Massacre of Lwów professors

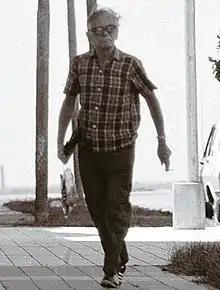
Walter Kutschmann in Argentina, 4 January 1975

The decision was made at the highest level of Nazi Germany's leadership. The direct decision maker of the massacre was the commander of the Sicherheitspolizei ("Befehlshaber der Sicherheitspolizei und des SD"- BdS) in Krakau District of the General Government, Karl Eberhard Schöngarth. The following Gestapo officers also participated: Walter Kutschmann, Felix Landau, Heinz Heim (Chief of Staff Schöngarth), Hans Krueger and Kurt Stawizki. None of them were ever punished for their roles in the Lwów massacre, although Schöngarth, Landau, and Krueger were punished for other crimes, with Schöngarth being executed in 1946. Kutschmann lived under a false identity in Argentina until January 1975, when he was found and exposed by journalist Alfredo Serra in the resort town of Miramar. He was arrested ten years later in Florida, Buenos Aires, by Interpol agents but died of a heart attack in jail before he could be extradited to then West Germany, on 30 August 1986.